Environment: real
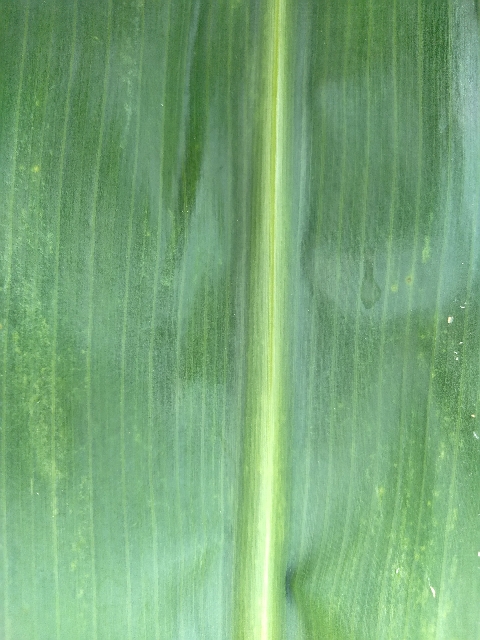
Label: lethal_necrosis